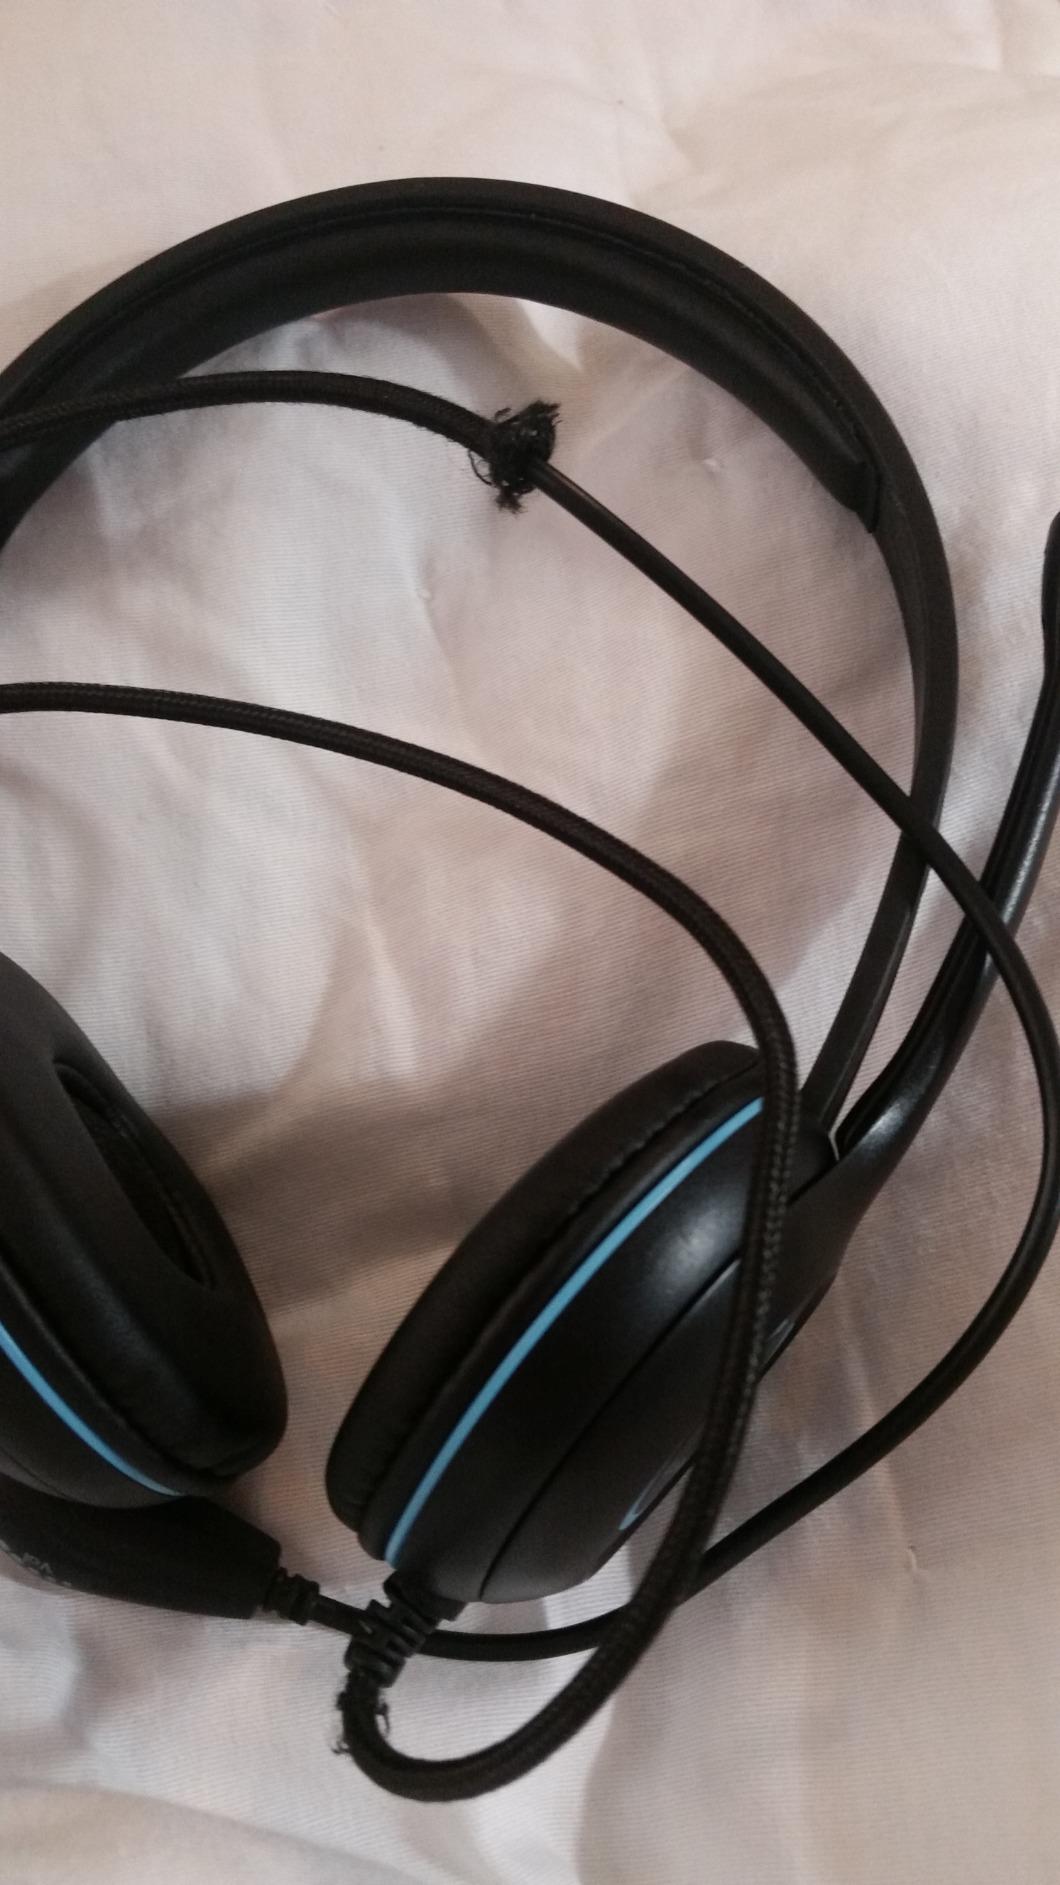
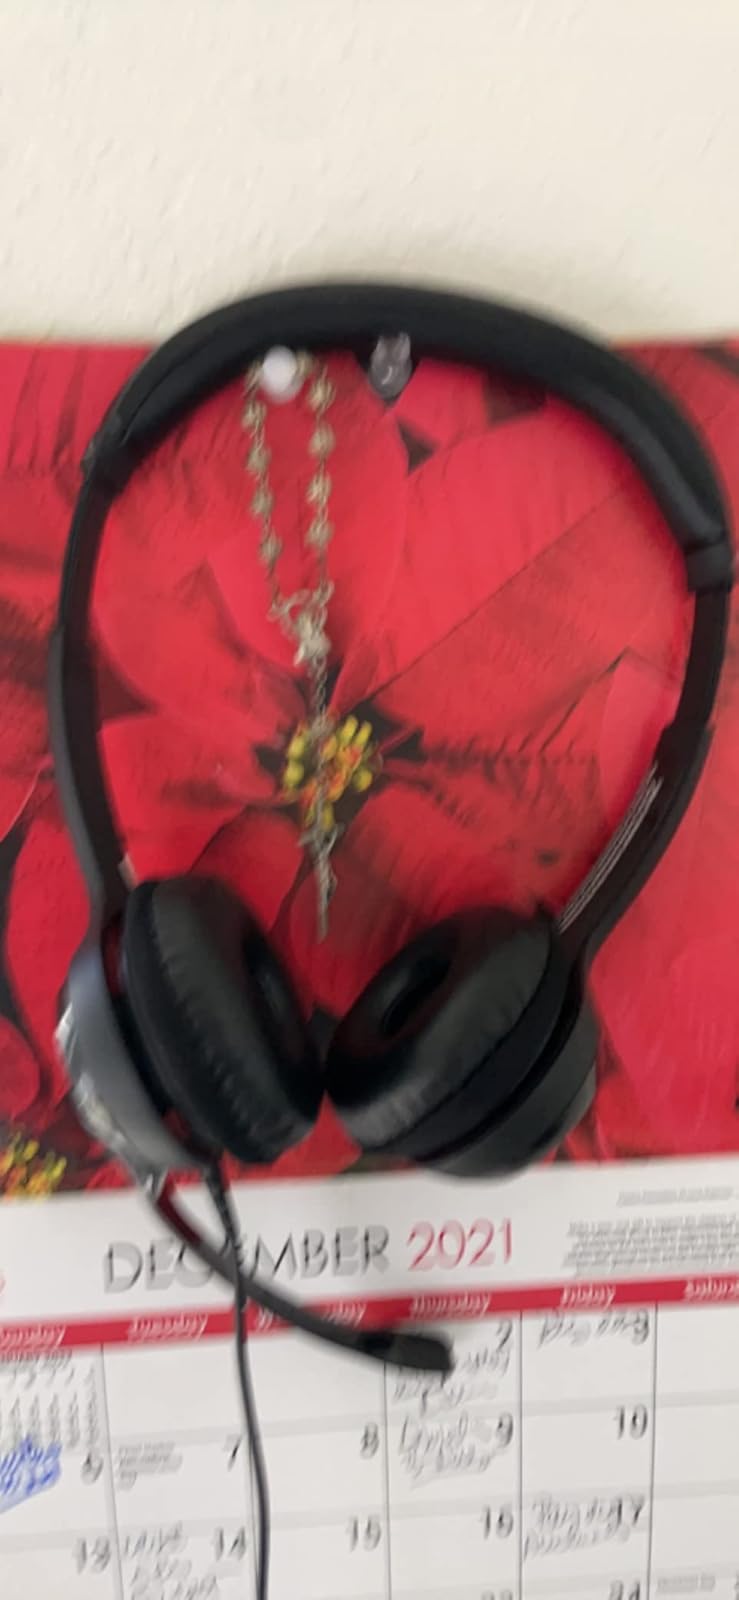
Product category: headphones
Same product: no